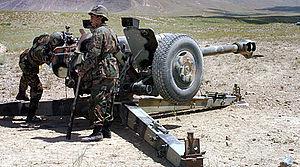
L'armée égyptienne est l'ensemble des forces militaires terrestres de l'Égypte, l'une des quatre branches des Forces armées égyptiennes.